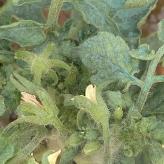
Crop: Tomato
Condition: virosis-d